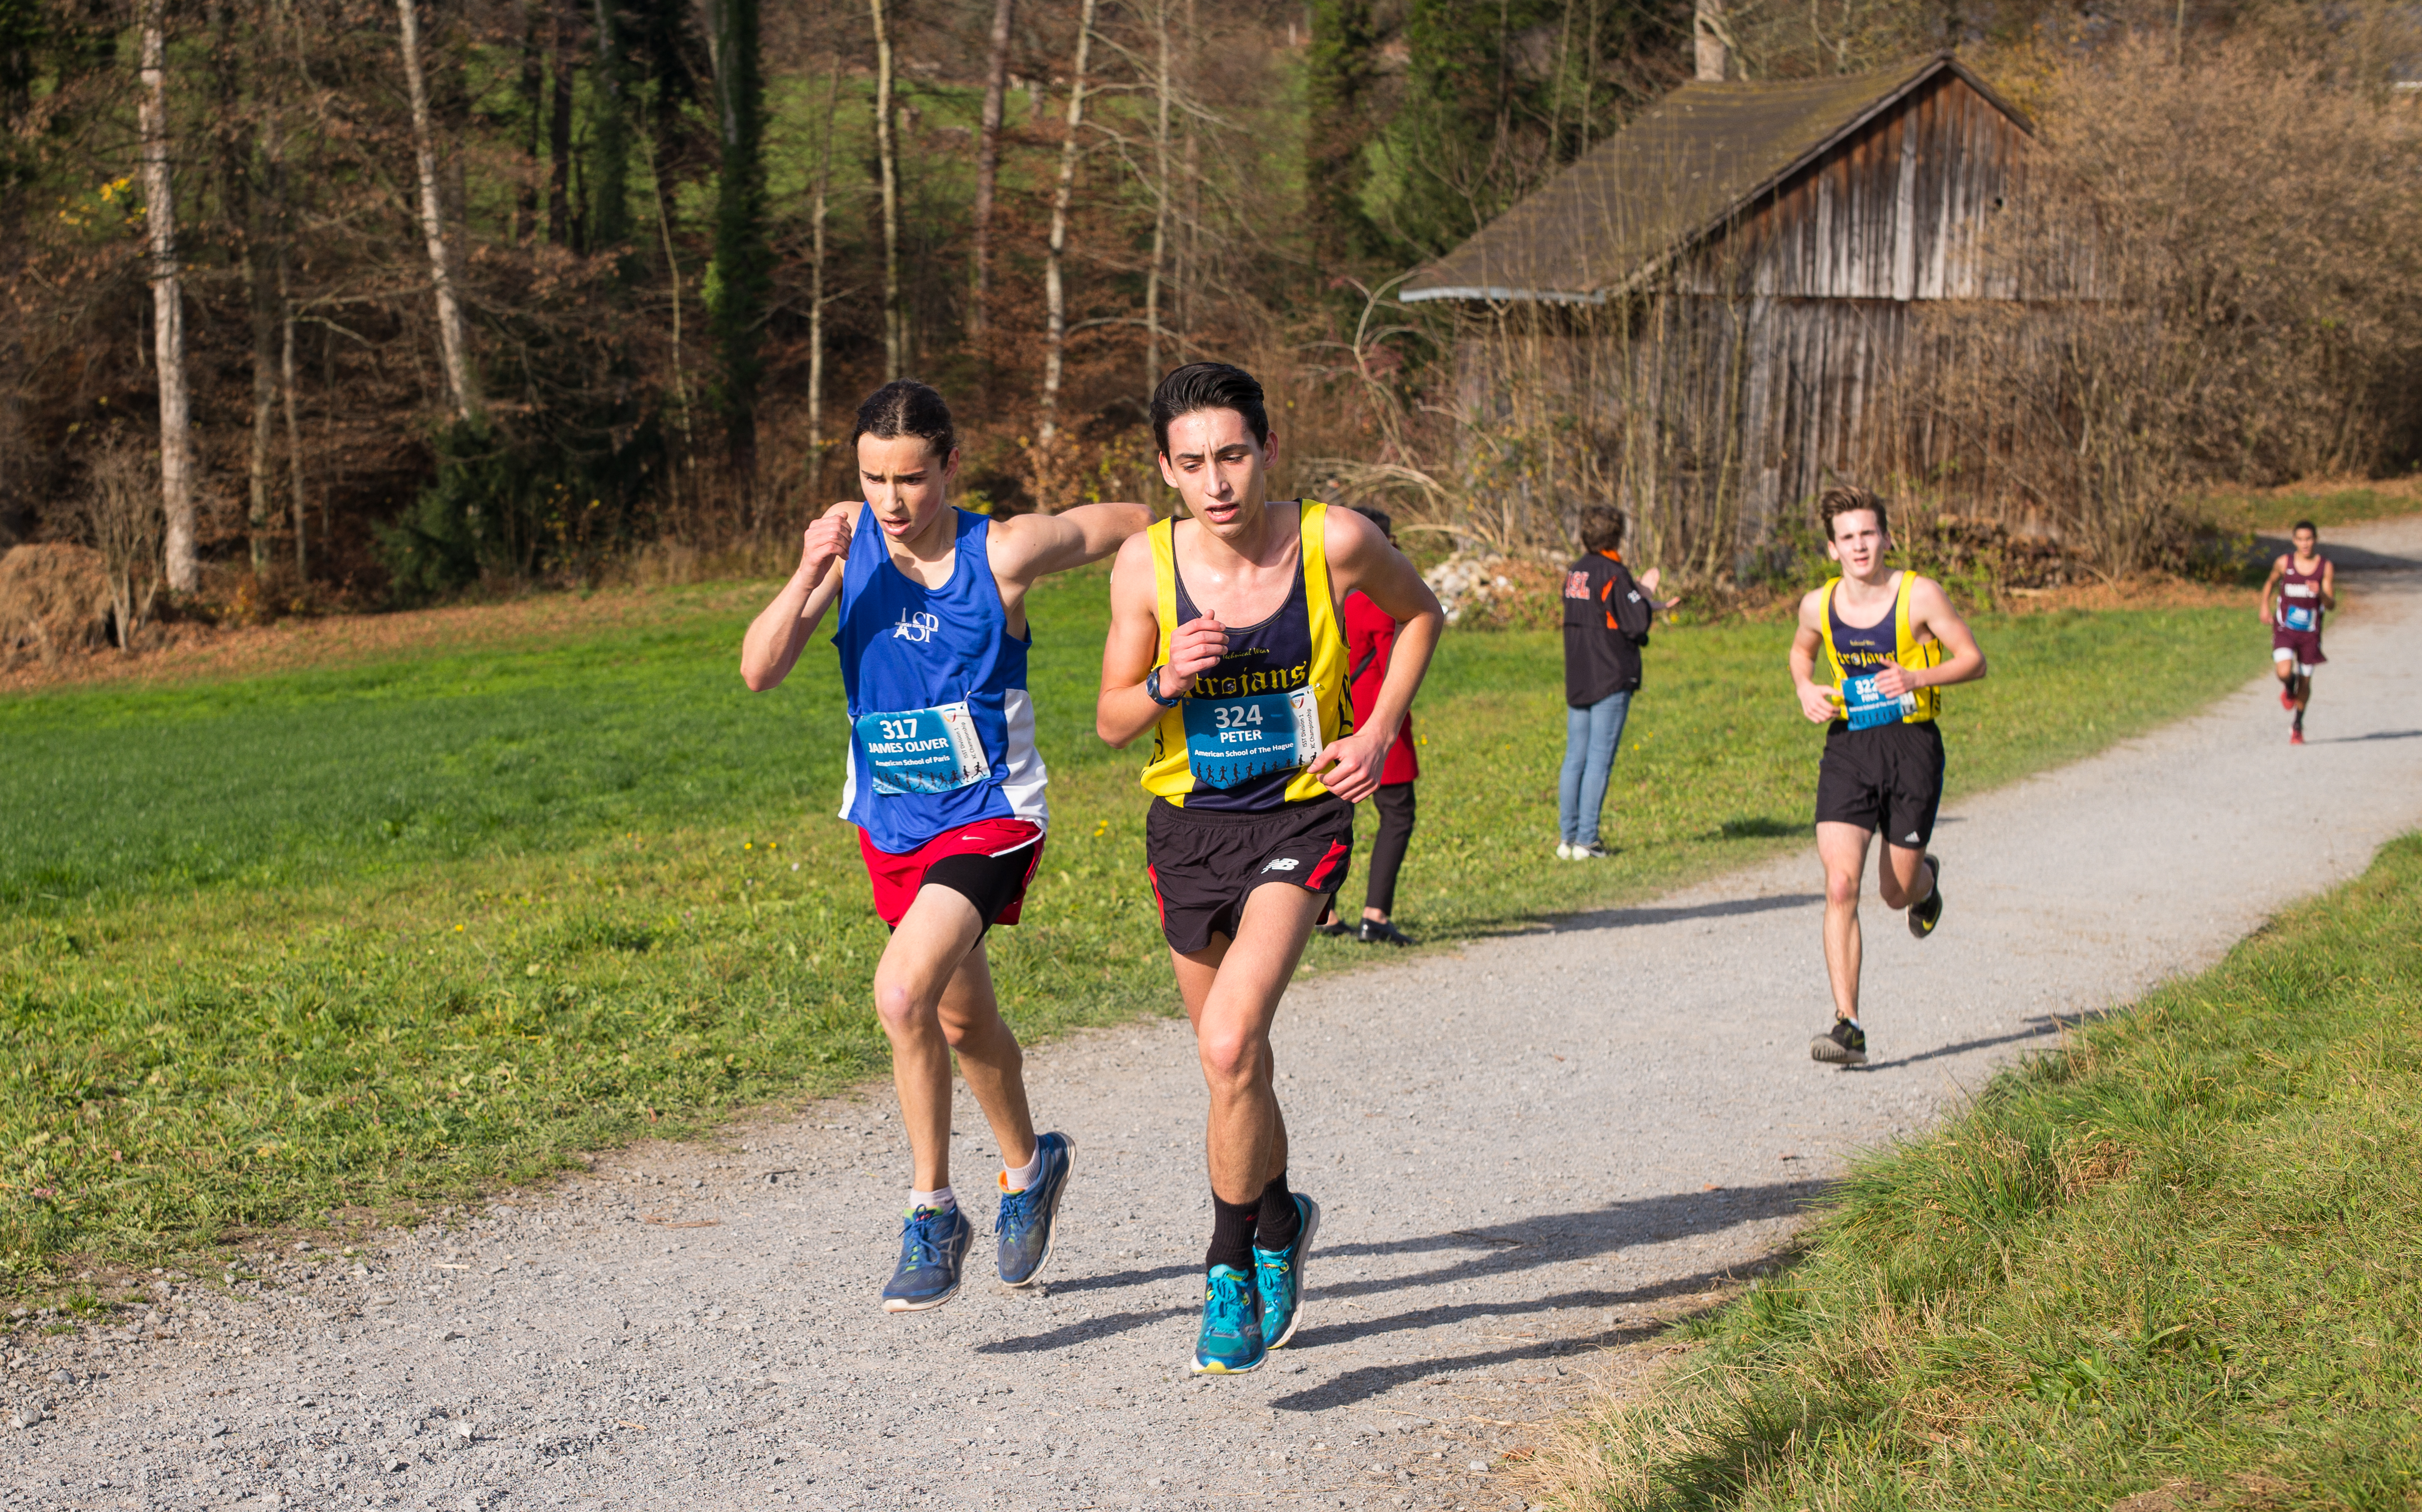
person, trail, running, run, country, recreation, europe, jogging, runner, cross, ash, 2015, race, hague, m, american, team, sports, boys, 50, switzerland, school, zurich, runners, endurance, leica, 240, summilux, varsity, athletics, meet, isst, tournament, xc, physical exercise, outdoor recreation, human action, endurance sports, ultramarathon, duathlon, long distance running, cross country running